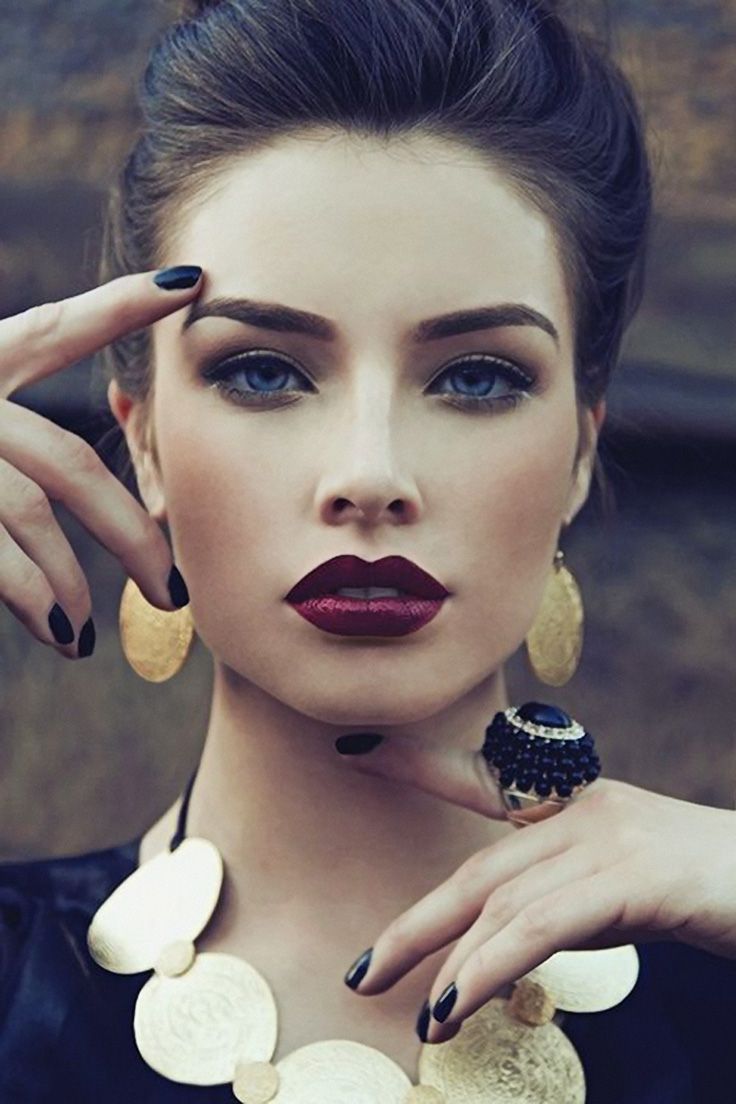
Gender: women